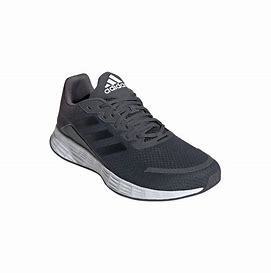
Brand: Adidas
Model: Duramo SL Lauf